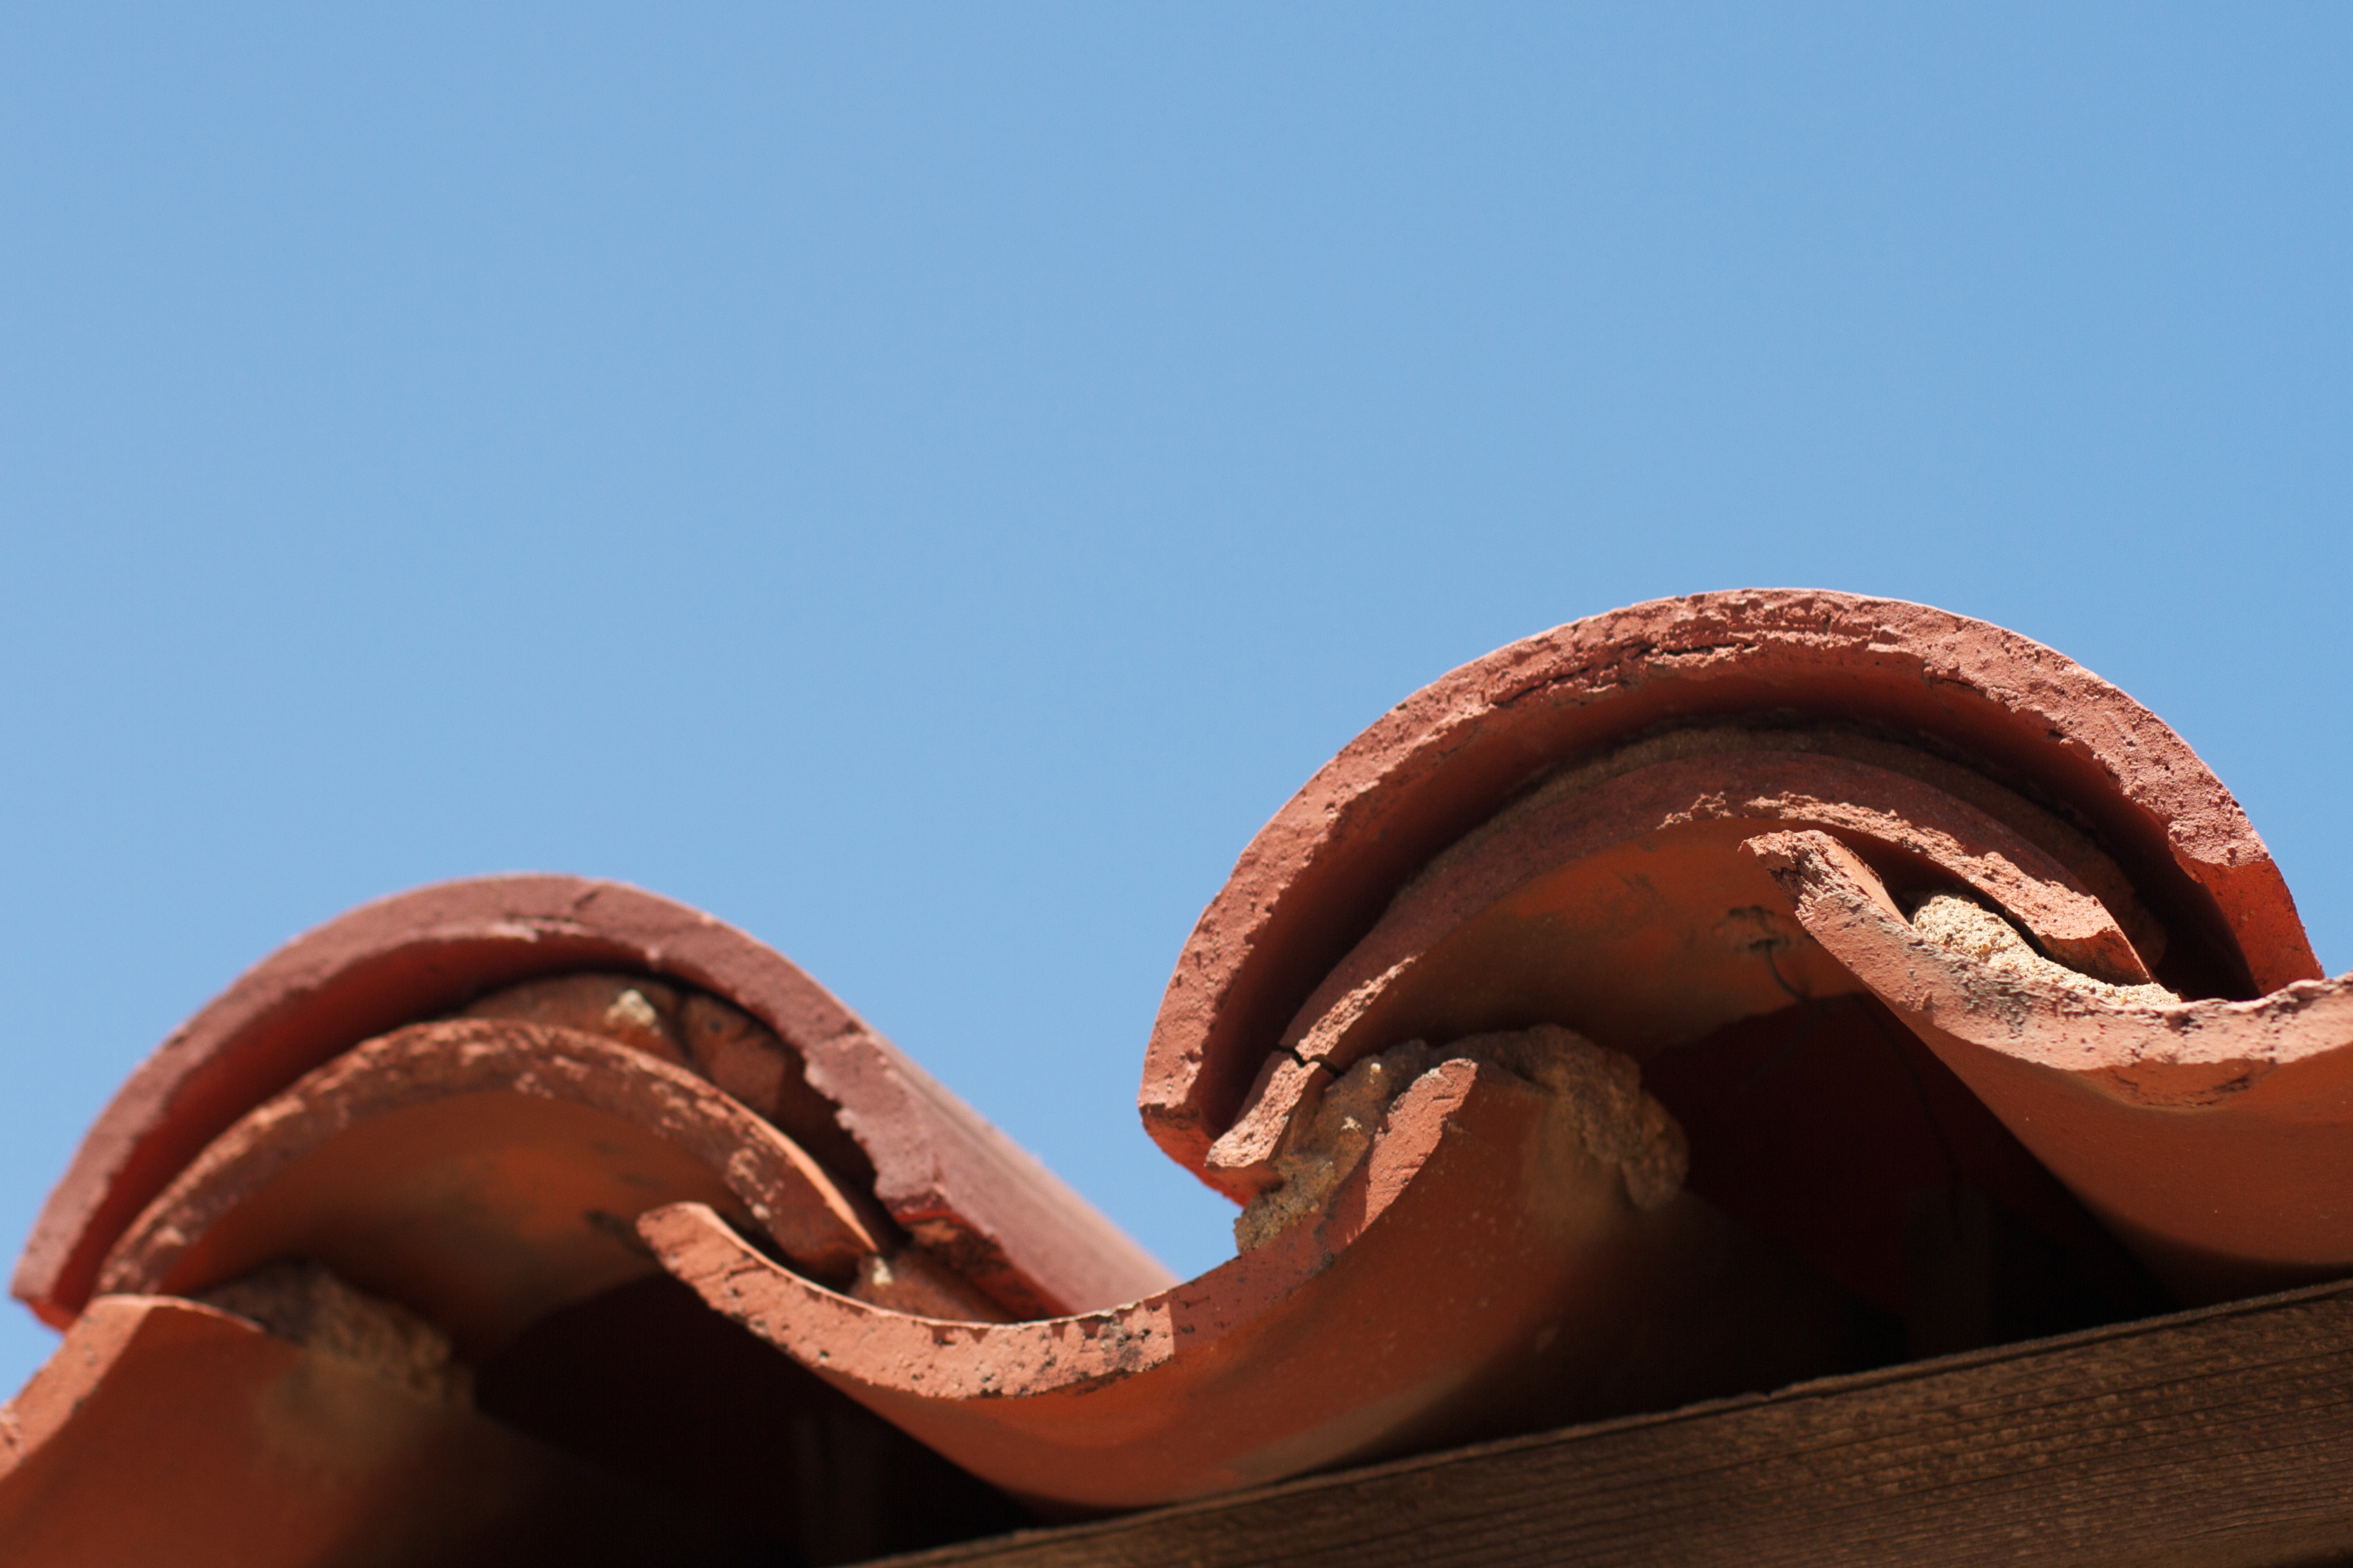
math, close up, organ